Tsodilo

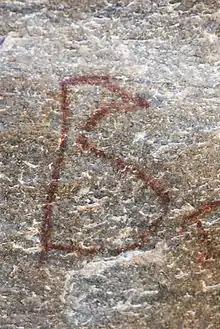
The Tsodilo Penguin, a bird-like painting

One tale claims that hunters would come into the rock shelters to contact ancestors if a hunt was unsuccessful. They would then ask for a good hunt the next time they went out. In thanks, when the hunt was successful, the people would return to the shelter and cook for their ancestors. In some of these alleged campsites, there is little to no evidence of fire remains.